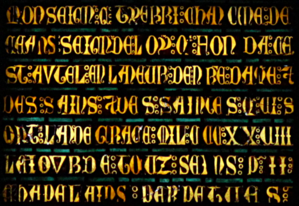
Le vitrail de saint Apollinaire à Chartres est le premier vitrail à droite du transept sud de la cathédrale Notre-Dame de Chartres, numéroté 036 dans le Corpus vitrearum.